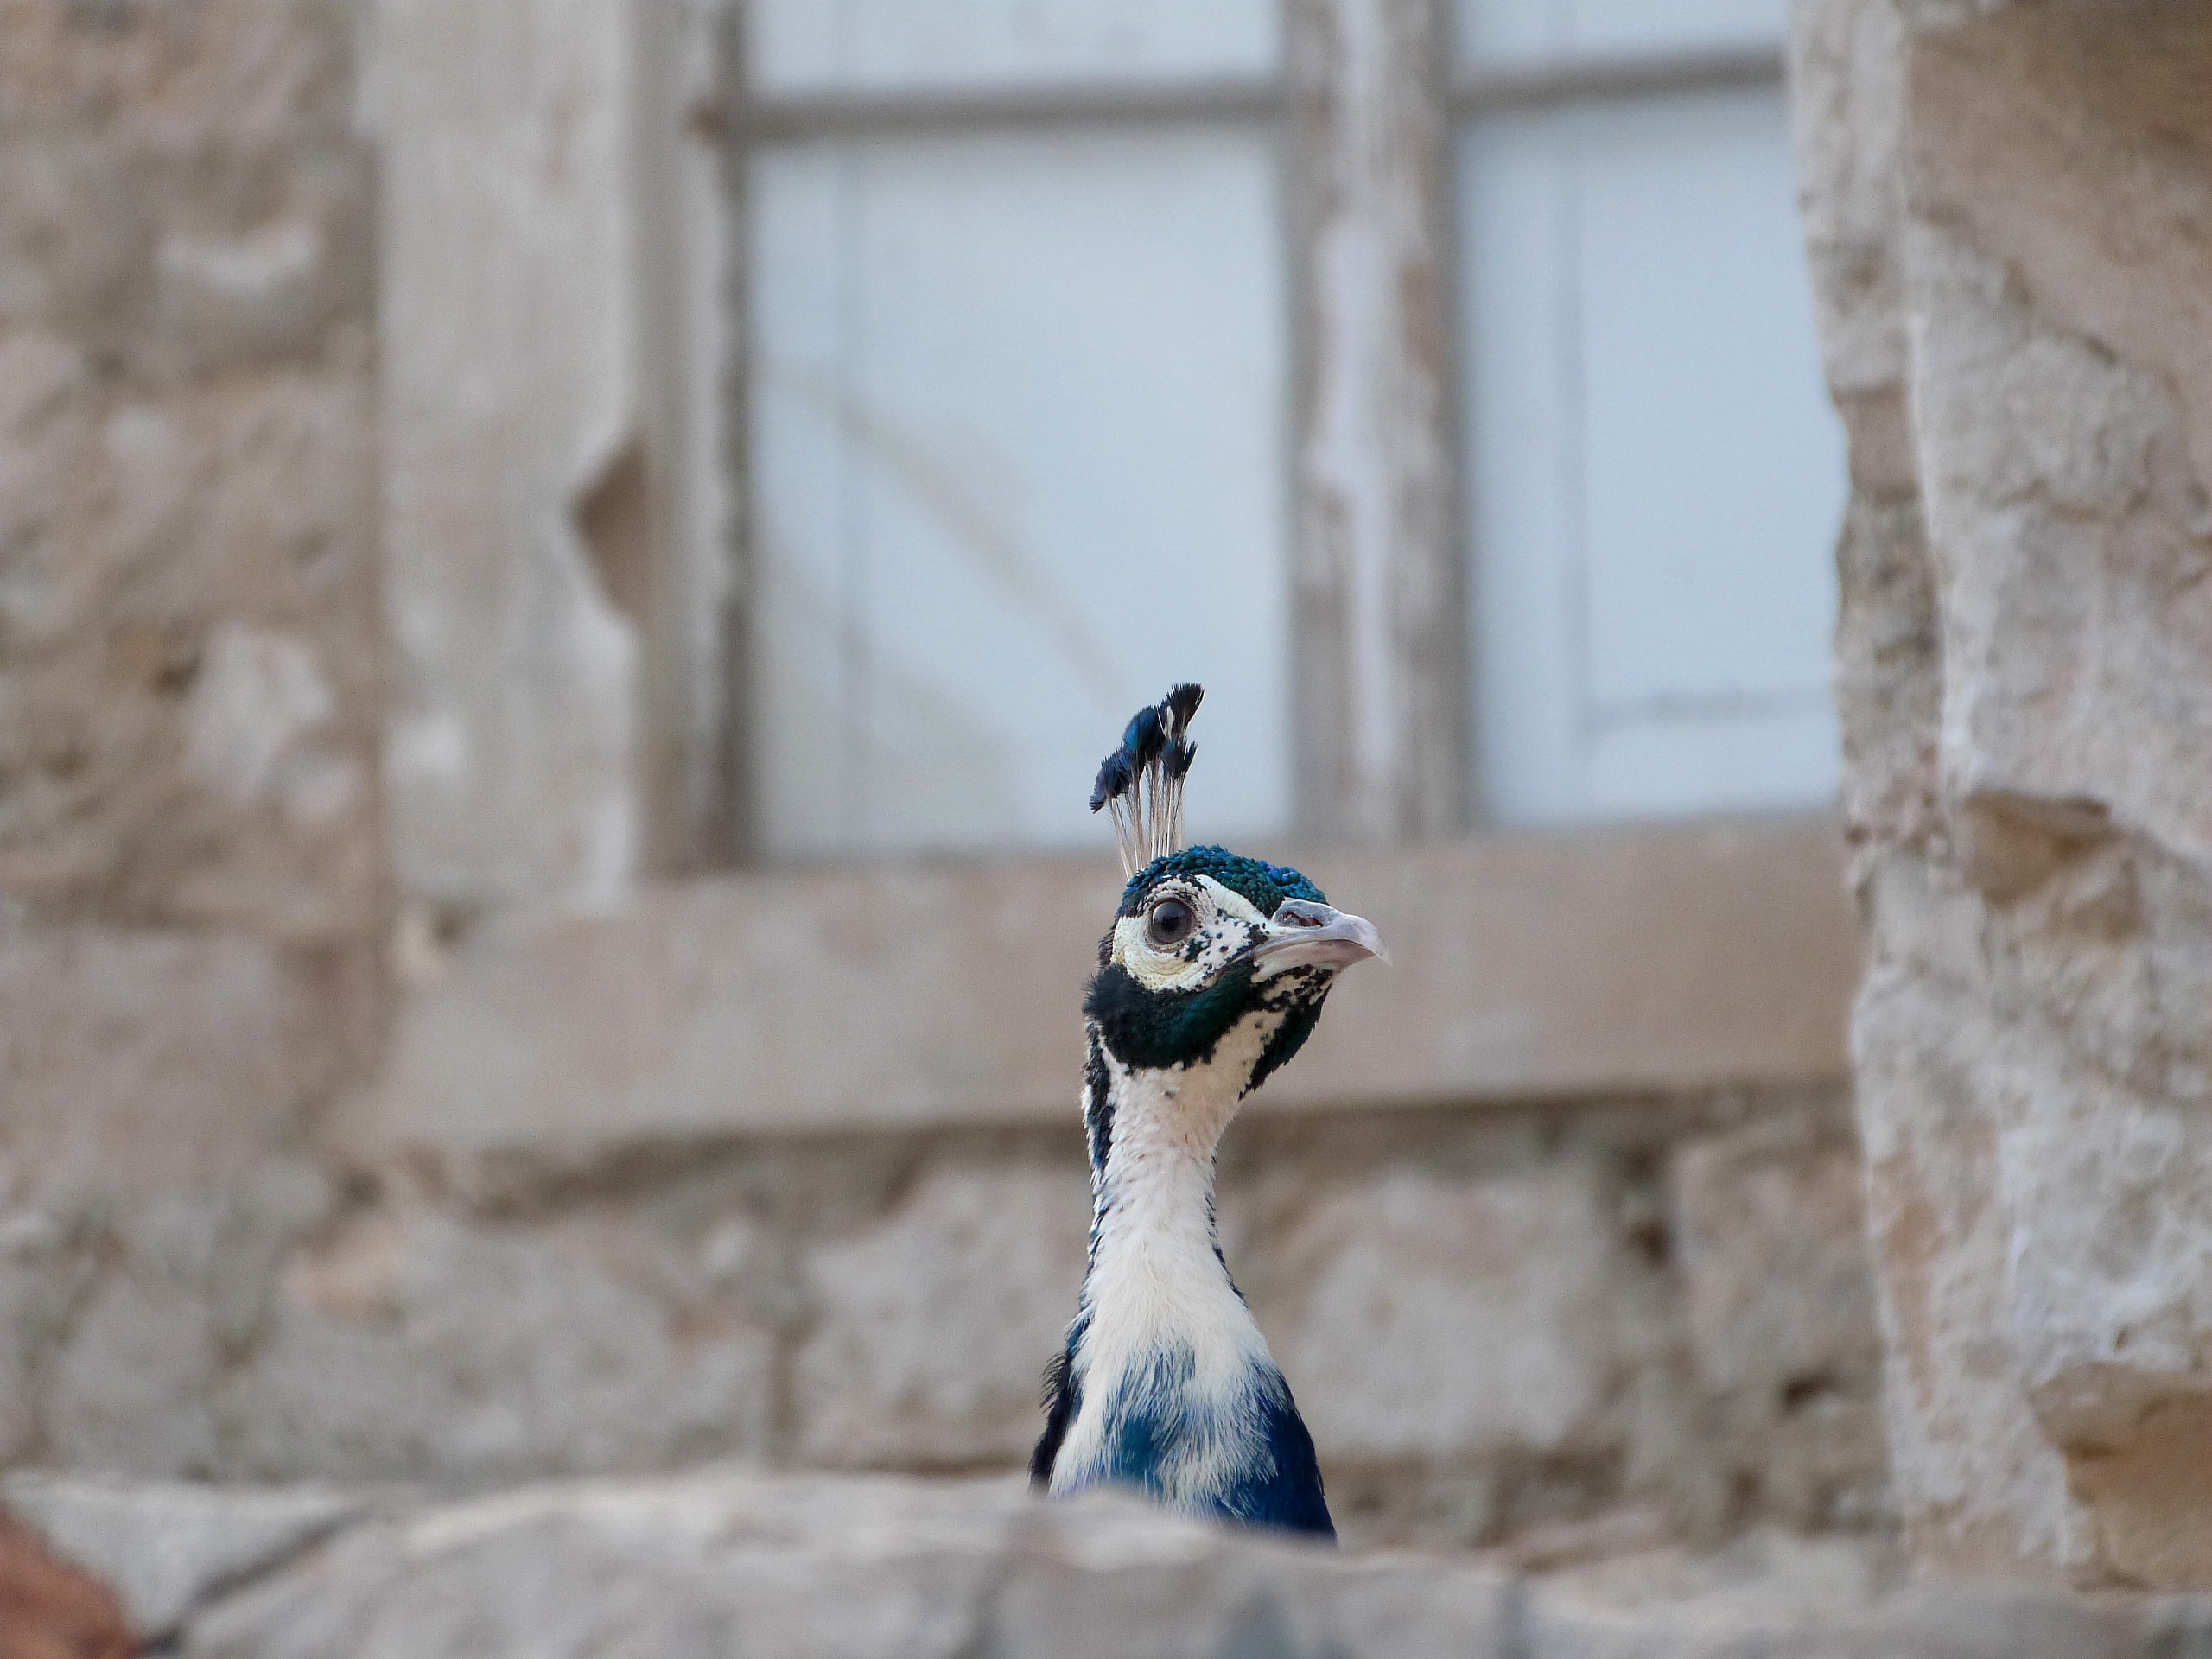
snow, winter, bird, wing, white, animal, wild, zoo, spring, beak, natural, blue, colorful, feather, fowl, avian, majestic, peacock, sculpture, pheasant, art, tail, bright, head, photograph, elegant, exotic, vibrant, pride, pigeons and doves